Paisley Caves

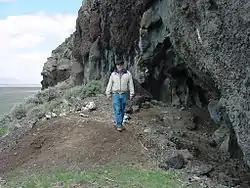
A Bureau of Land Management archaeologist walks near Cave No. 5

The Paisley Caves or the Paisley Five Mile Point Caves complex is a system of eight caves in an arid, desolate region of south-central Oregon, United States north of the present-day city of Paisley, Oregon. The caves are located in the Summer Lake basin at elevation and face west, carved into a ridge of Miocene and Pliocene era basalts mixed with soft volcanic tuffs and breccias by Pleistocene-era waves from Summer Lake. One of the caves may contain archaeological evidence of the oldest definitively-dated human presence in North America. The site was first studied by Luther Cressman in the 1930s.